Shirasawa Keikoku Station

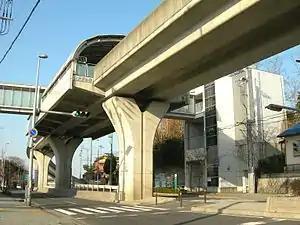
Shirasawa Keikoku Station

is a guided bus station in Moriyama-ku, Nagoya, Aichi Prefecture, Japan.